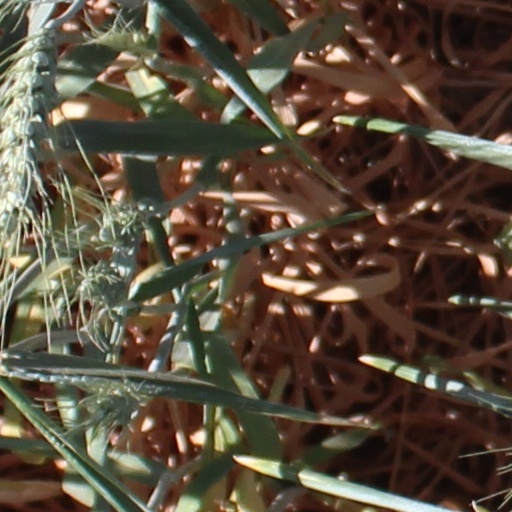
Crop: wheat